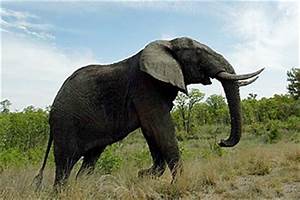
Label: elefante